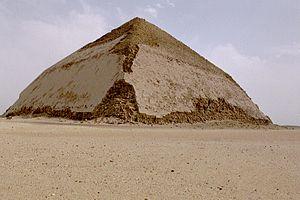
Les pyramides d'Égypte, de tous les vestiges monumentaux que nous ont légués les Égyptiens de l'Antiquité, et notamment les trois grandes pyramides de Gizeh, sont à la fois les plus impressionnantes et les plus emblématiques de cette civilisation. Si elle fut, à son origine, destinée au roi, l'idée d'une sépulture pyramidale fut rapidement reprise par les proches du souverain. Khéops semble avoir été le premier à autoriser ses femmes à se faire élever un tel tombeau.